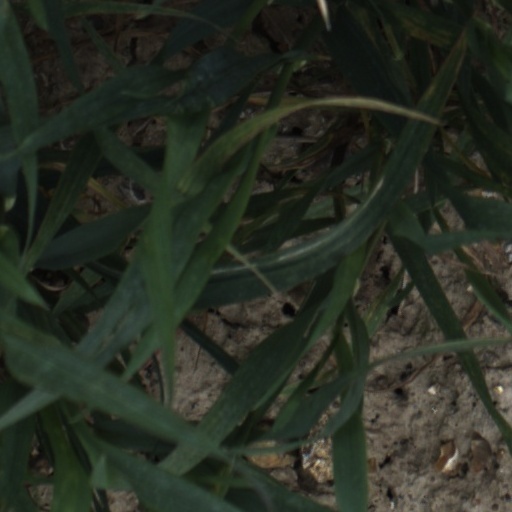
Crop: wheat